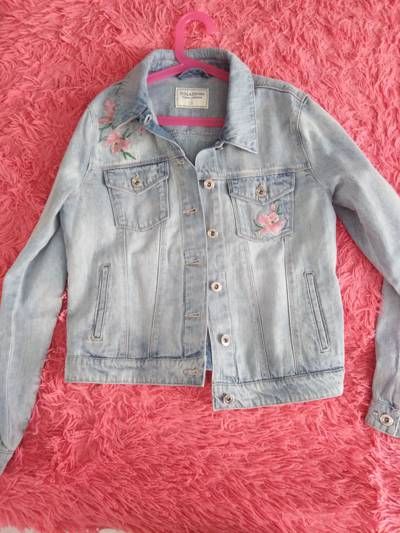
Waste category: clothes